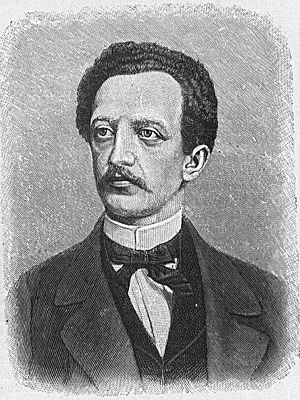
Karl Marx / Eksilårene i London (1849–1883) / Studier og nye værker / Kritik mod Gotha-programmet
Ferdinand Lassalle
Karl Heinrich Marx var en tysk sociolog, politisk økonom og filosof.